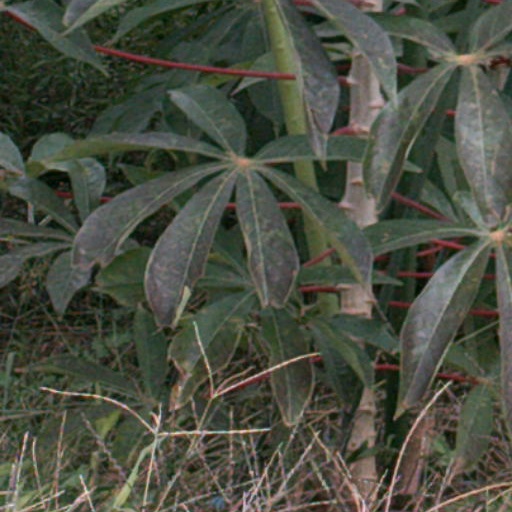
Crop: cassava